Edgerton (neighborhood)

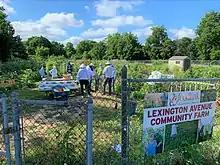

Unlike almost all other Rochester neighborhoods, Edgerton is home to a significant amount of agricultural land, which includes the Lexington Avenue Urban Farm. Located at the northeastern tip of the neighborhood, this two-acre section of the Old Erie Canal Bed was purchased by Foodlink, Rochester's regional food bank, in the early 2010s to create what is now the largest urban farm in Western New York. In partnership with neighborhood nonprofit Mary's Place Refugee Outreach, plots on the farm were given to dozens of local Burmese and Nepali families, each of which has a key to the gated farm. Thanks to these families and local volunteers, the farm produces over 8,000 pounds of food each year and now contains a large community garden, a hoop house, a commercial growing operation, beehives, a toy library, and a play area. In addition to the Lexington Avenue farm, Edgerton is home to Benji's Garden, a small community garden at the Charles Street Settlement House, and the George Herring Memorial Garden, a which allows residents in the northeast side of the neighborhood to grow crops in memory of a child killed on Kay Terrace.